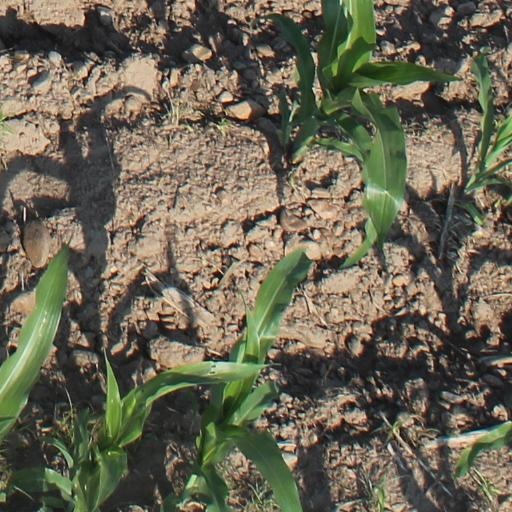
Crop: maize; corn